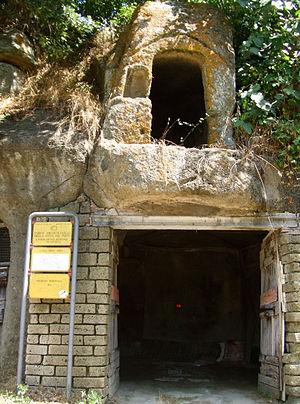
Entrée du site de Vitozza près de Sorano (Toscane)
Le site de Vitozza est un site troglodytique de la commune de Sorano, sur le territoire de sa frazione San Quirico, dans la zone dite « Area del Tufo », le plus grand site rupestre de l'Italie.